Ohio State Route 168

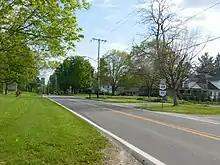
SR 168 and SR 700 in Burton, south from SR 87

The southern terminus of SR 168 is at a signalized intersection with U.S. Route 422, State Route 88, and State Route 528 in the hamlet of Parkman. The northern terminus is at a traffic circle with State Route 87 and State Route 700 in the village of Burton.